Rembert Church

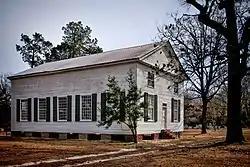

Rembert Church, also known as Rembert Methodist Church, is a historic Methodist church located near Woodrow, Lee County, South Carolina. It was built around 1835 and features a simple meeting house style with rectangular shape and clapboard siding. The adjacent cemetery was established in 1800. It is one of the earliest Methodist congregations in South Carolina, with a Methodist Society meeting as early as 1785. In its early days, it was frequently visited by Francis Asbury, the first Bishop of the Methodist Church of the United States.